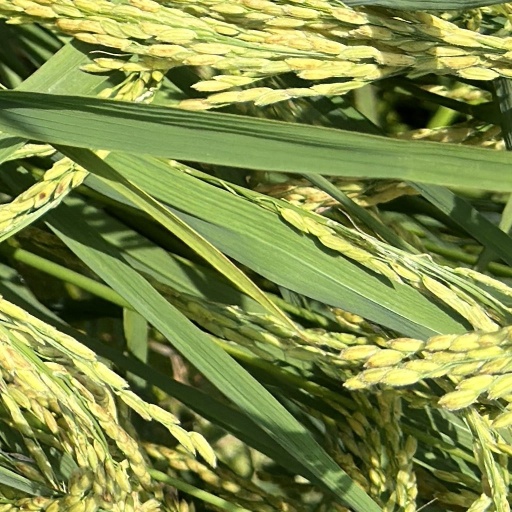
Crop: rice